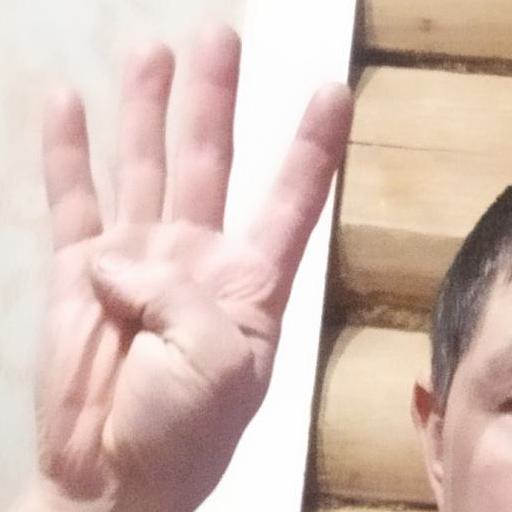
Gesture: four